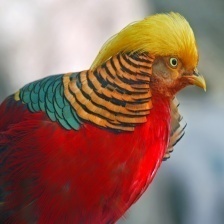
Species: GOLDEN PHEASANT
Scientific name: CHRYSOLOPHUS PICTUS